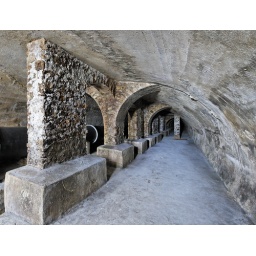
Drink water pipe running through a dry corridor connected to the sewer network. The vault is reinforced by archs.